Auguste Rodin

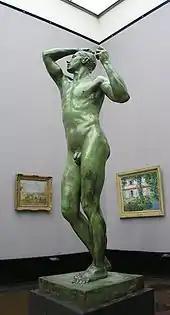
"The Age of Bronze" (1877)

Although busy with "The Gates of Hell", Rodin won other commissions. He pursued an opportunity to create a historical monument for the town of Calais. For a monument to French author Honoré de Balzac, Rodin was chosen in 1891. His execution of both sculptures clashed with traditional tastes and met with varying degrees of disapproval from the organizations that sponsored the commissions. Still, Rodin was gaining support from diverse sources that propelled him toward fame.